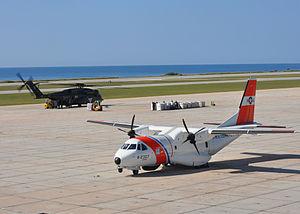
L'EADS HC-144 Ocean Sentry est un avion à turbopropulseur bimoteur de moyenne portée utilisé par la Garde côtière des États-Unis dans les missions de recherche et sauvetage et de patrouille maritime. Basé sur l'Airbus Military CN-235, il a été acheté comme «avion de surveillance à moyenne portée». Le HC-144 est fourni par Airbus Group, anciennement EADS North America et est construit en Espagne par Airbus Military.